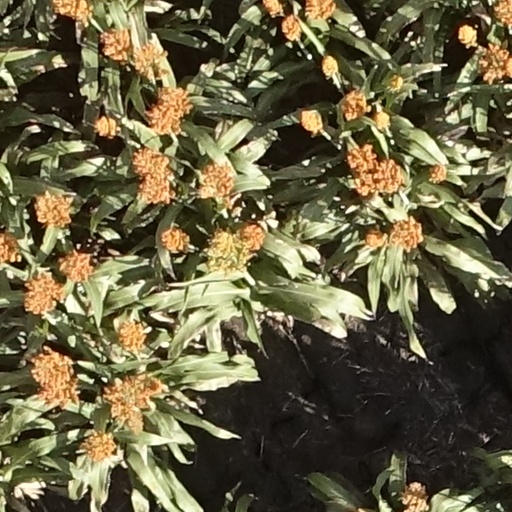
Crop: sorghum